Answer in natural language. How many Doorways are visible in the scene? Choose between the following options: 1, 2, 3, 0 or 4
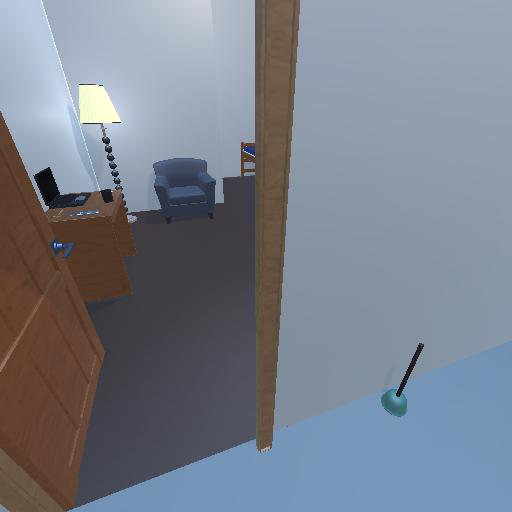
<answer>1</answer>